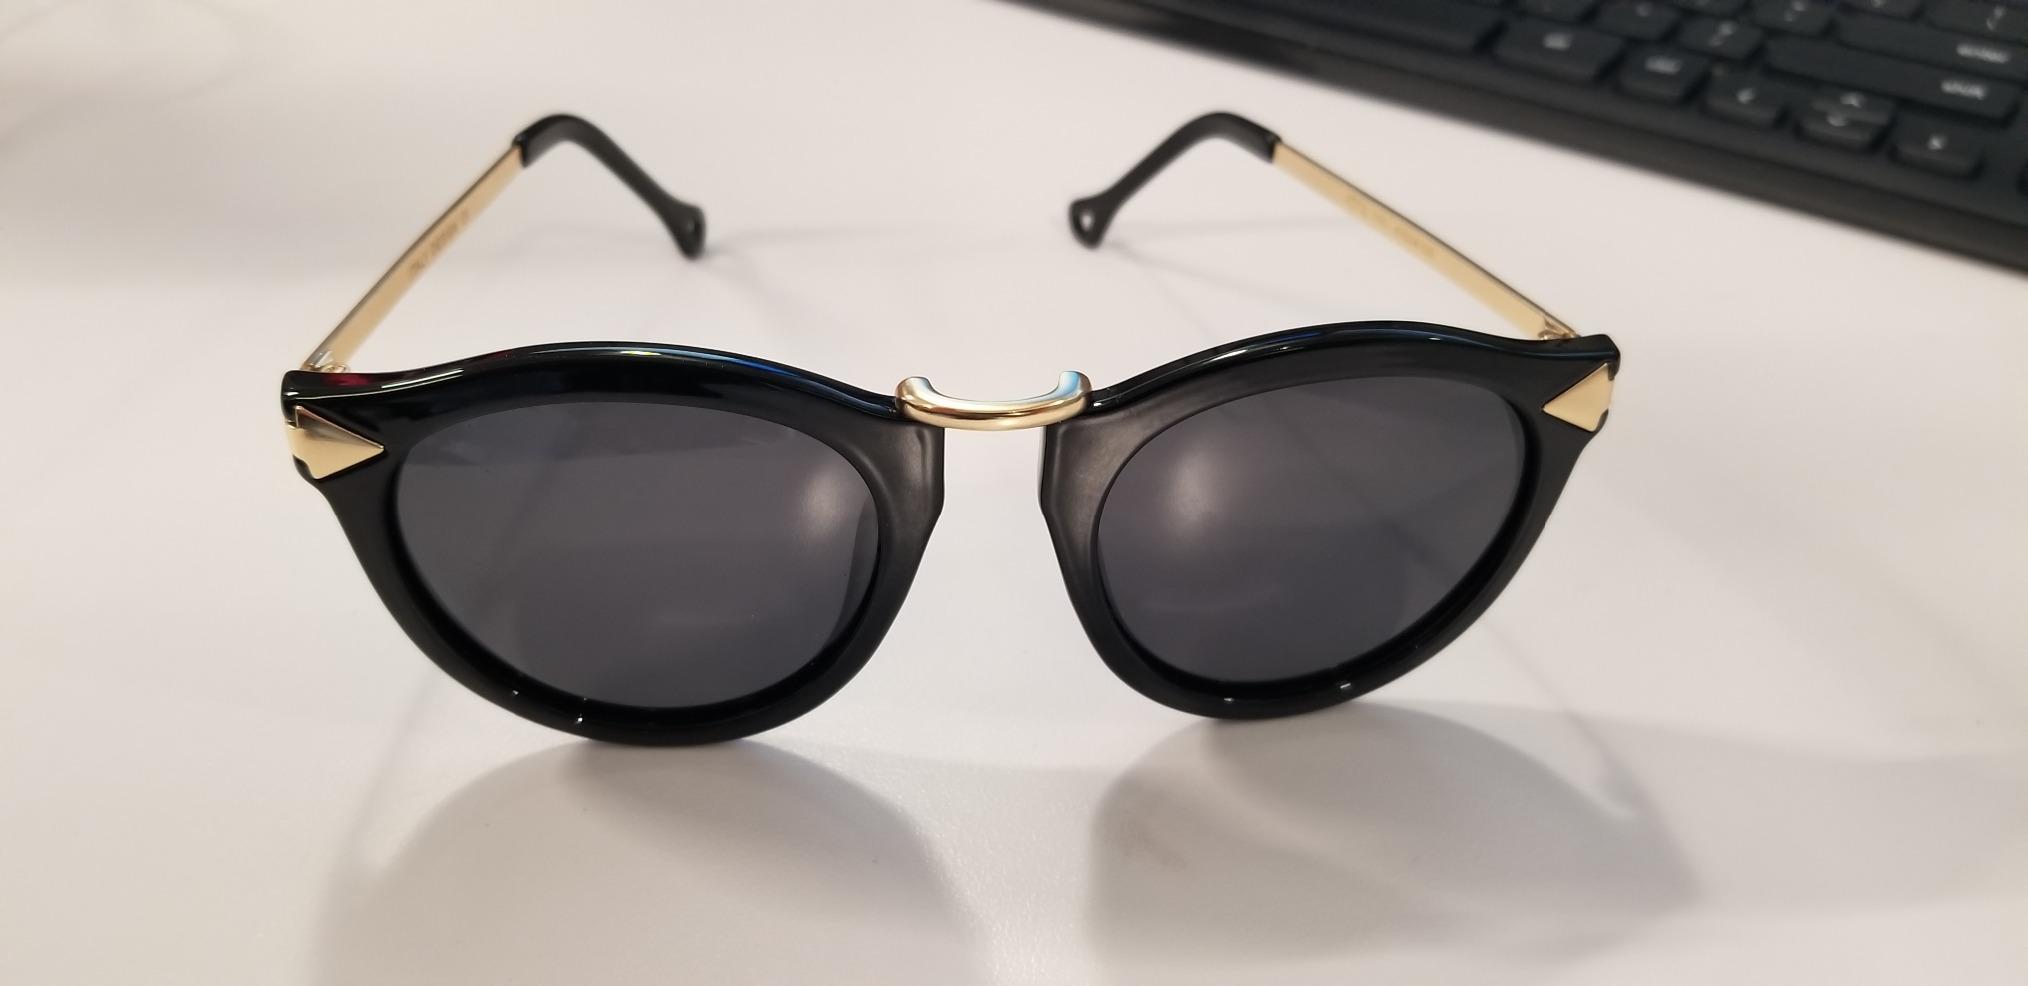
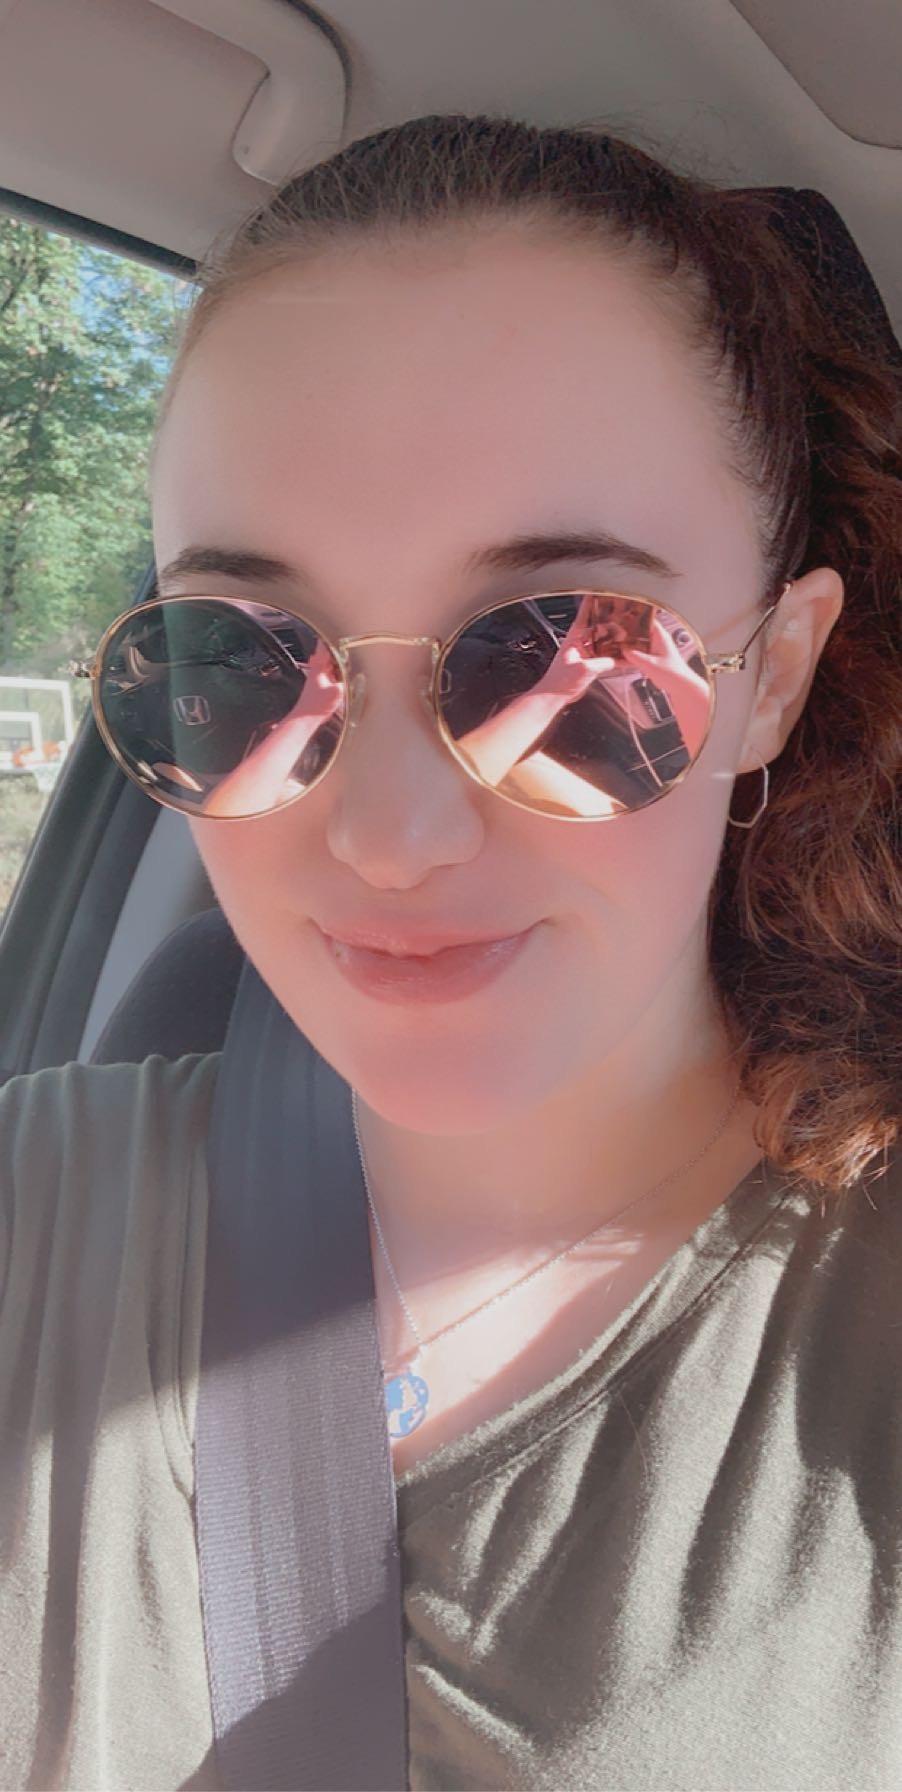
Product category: accessories_sunglasses
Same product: no